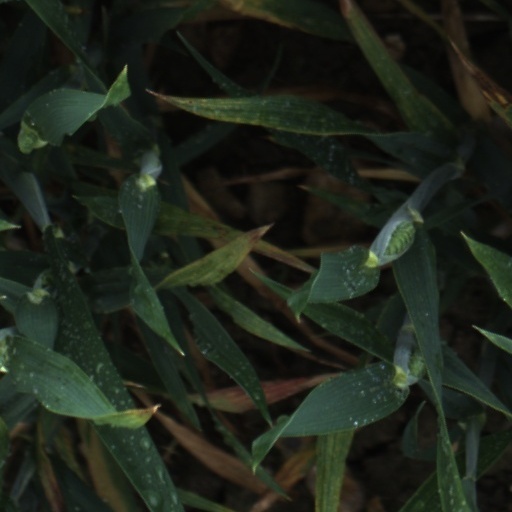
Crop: wheat